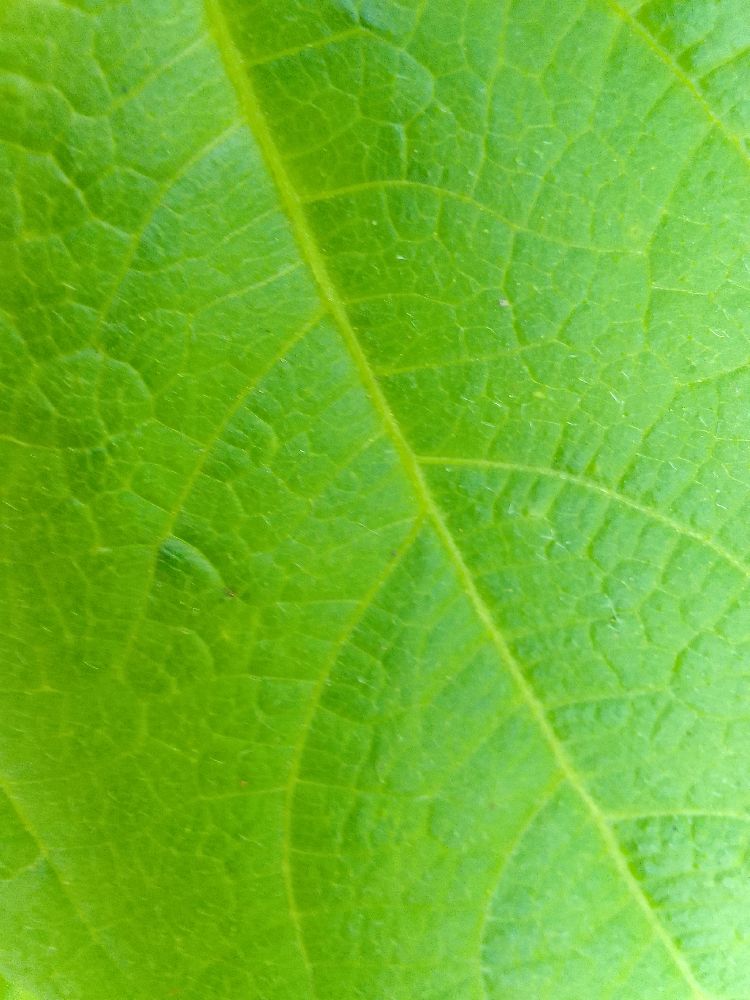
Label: healthy